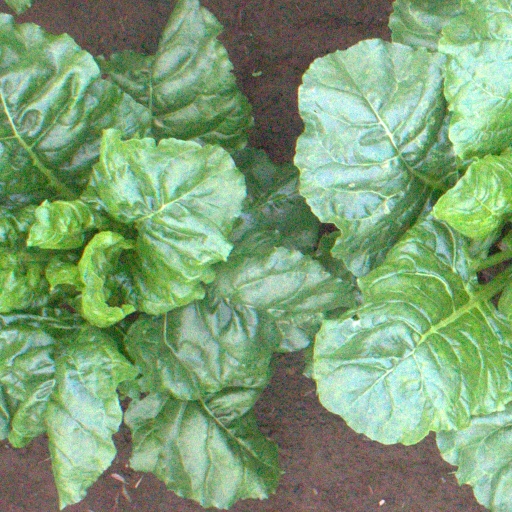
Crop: sugar beet